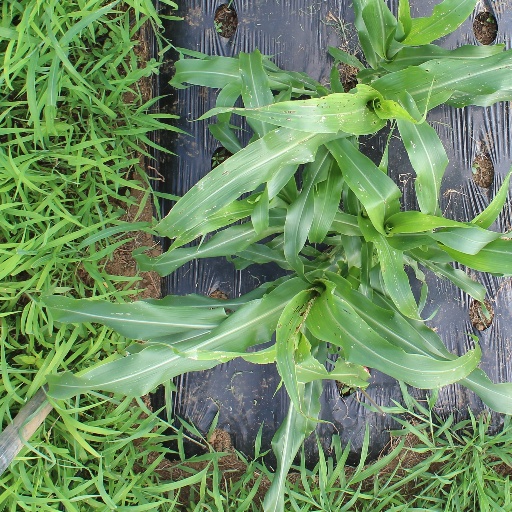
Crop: sorghum